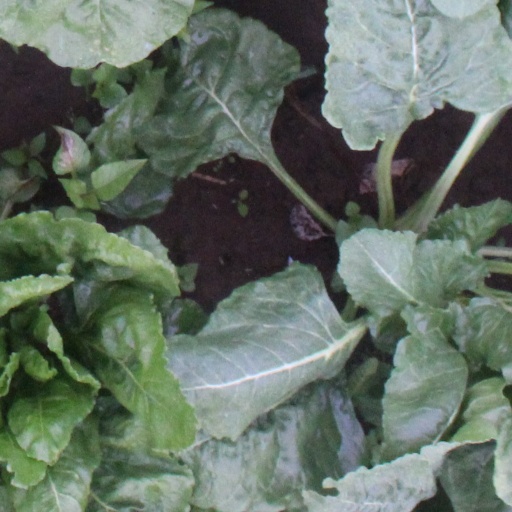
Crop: sugar beet